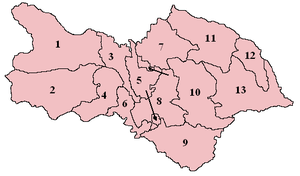
Le North Riding of Yorkshire est l'une des trois subdivisions historiques du comté de Yorkshire, en Angleterre. Il constitue également un comté administratif de 1889 à 1974.